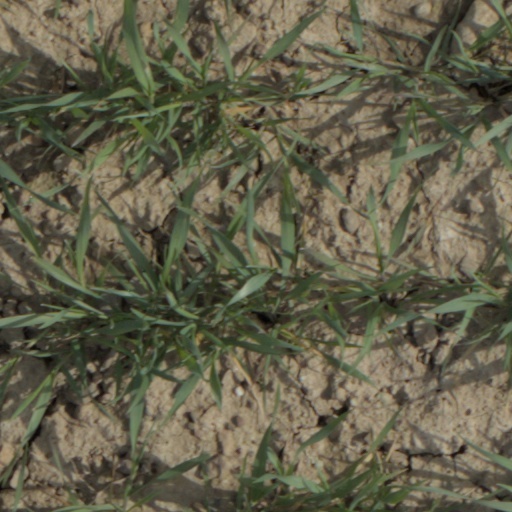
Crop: wheat